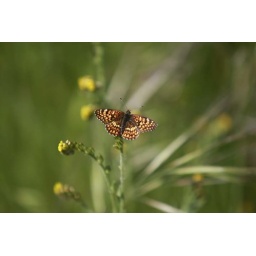
a butterfly on a flower over at my friends house. i'v been on a naturer rush the last few weeks